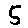
Label: 5